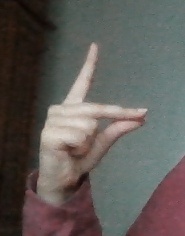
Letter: ta